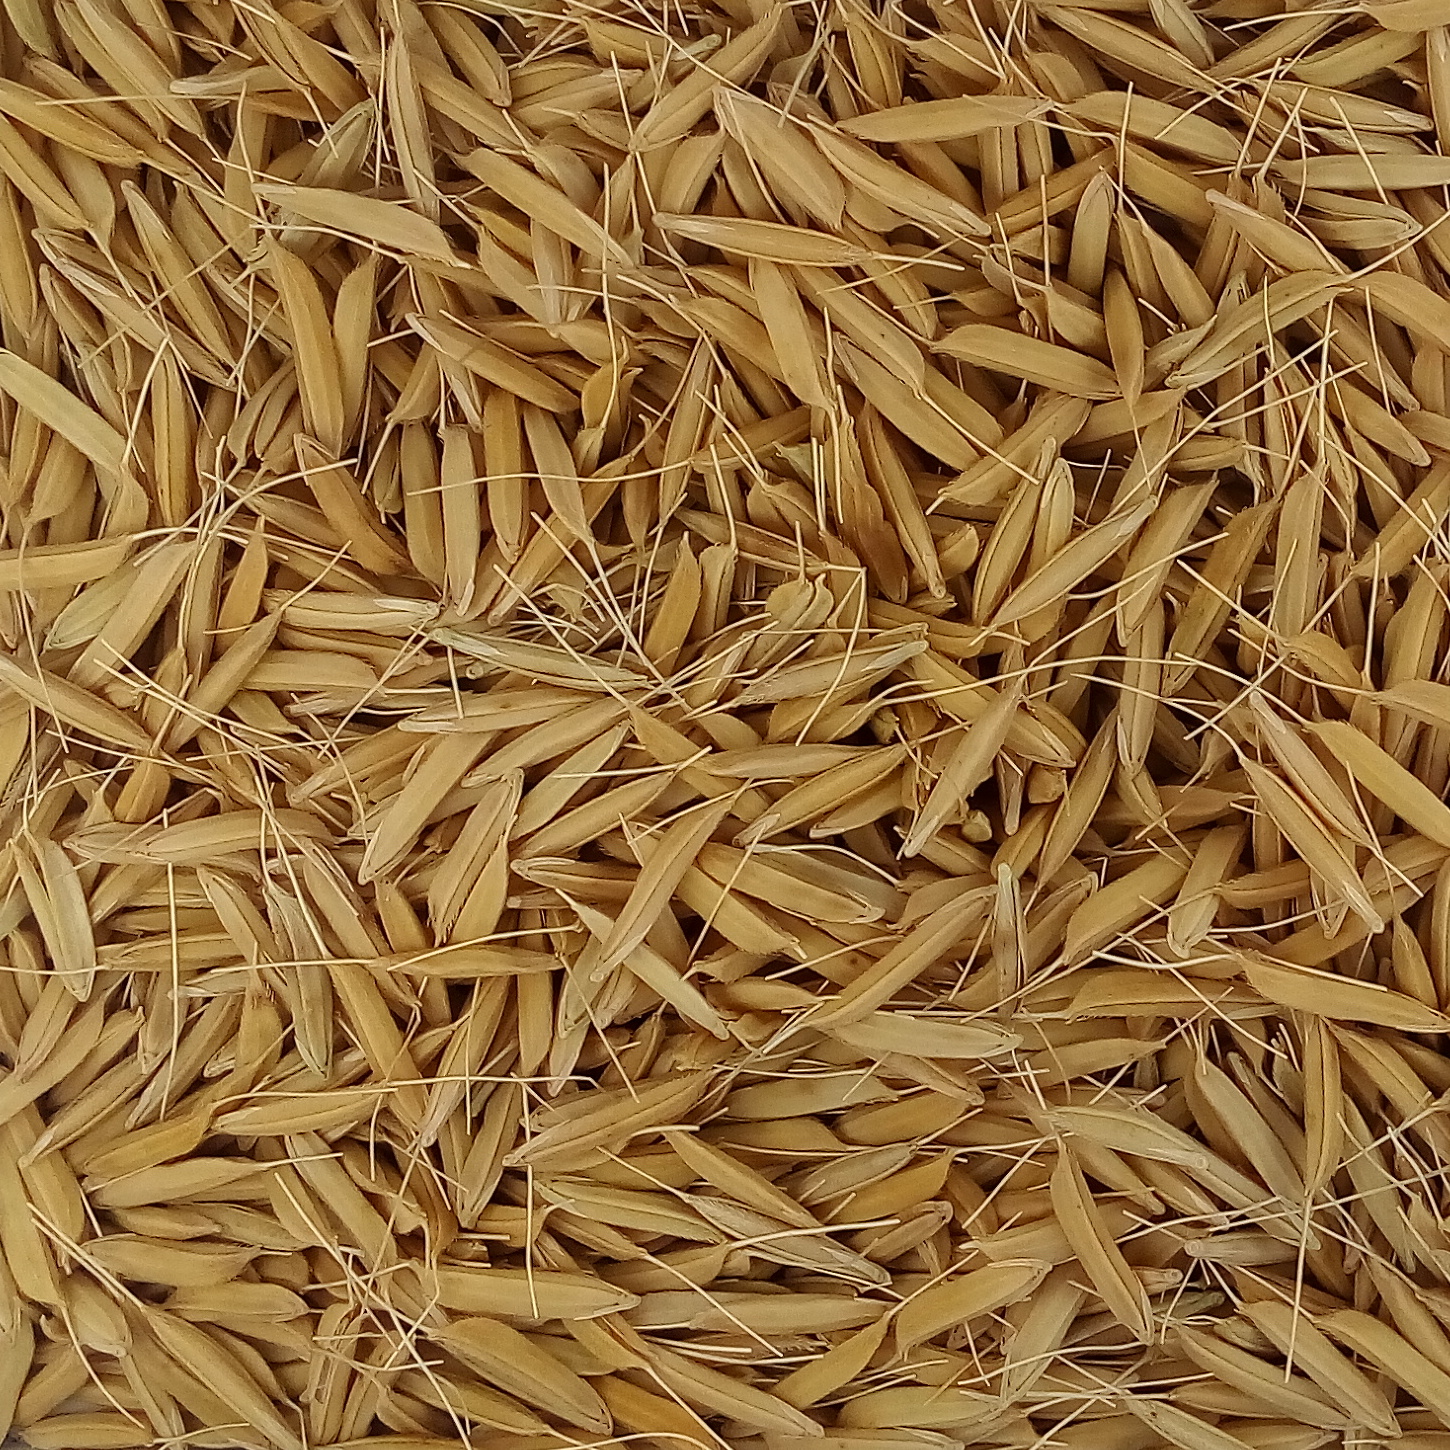
Rice seed variety: PB1